WingNuts: Temporal Navigator

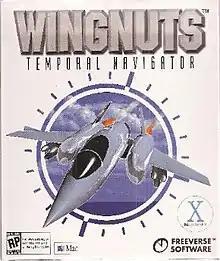

WingNuts: Temporal Navigator is a 2001 top-down multi-directional shooter for Macintosh made by Freeverse Software. It was inspired by arcade games "Time Pilot" and "1942."